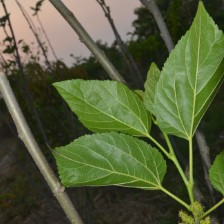
Variety: ChiangMaiBuriram60